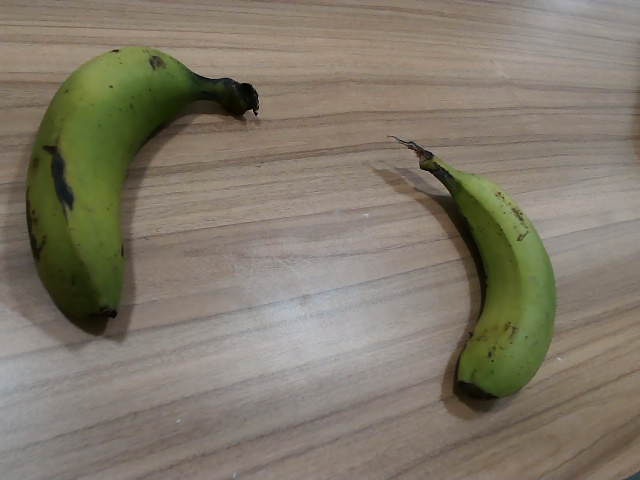
Label: Raw_Banana